The Cottage Schools

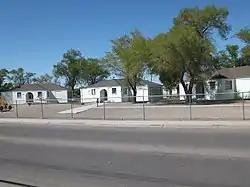

The Cottage Schools, at 255 E. Stillwater Ave. in Fallon, Nevada, United States, is a historic set of three school buildings that is listed on the U.S. National Register of Historic Places. As Cottage Elementary School, a school at this site reportedly has four teachers and 39 students.